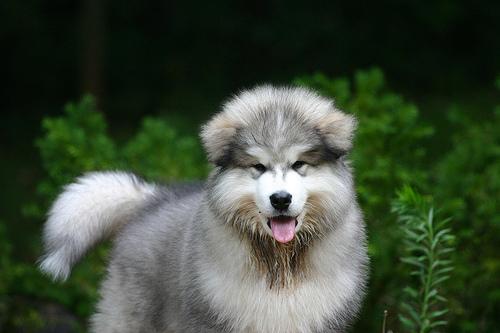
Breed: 1324-n000004-malamute